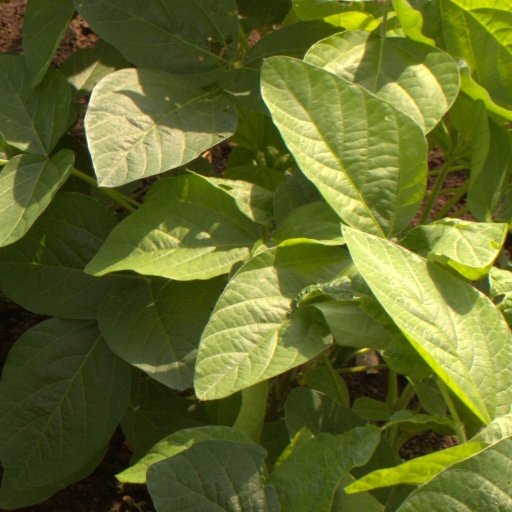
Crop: soybean